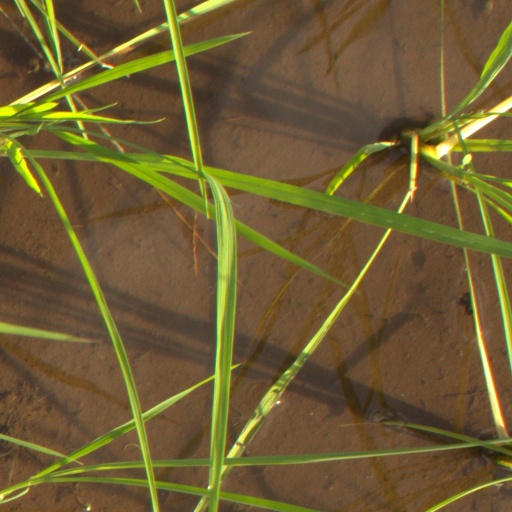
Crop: rice